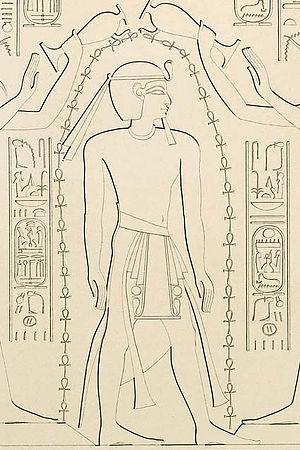
Ramsès XI est le dixième et dernier pharaon de la XXᵉ dynastie de -1099 à -1069. Il succède à Ramsès X et précède Smendès. Supposé être fils de Ramsès X et de la reine Tyti, cette filiation est remise en cause depuis peu. C'est le pharaon qui eut un des règnes les plus longs depuis Ramsès III, cependant son règne est loin d'être aussi brillant que celui de son ancêtre. On peut même dire qu'il marqua la fin de l'Empire égyptien, à l'extérieur comme à l'intérieur du pays. Cette période est frappée par l'effondrement de l'autorité nationale, la crise économique, le pillage des tombeaux royaux, la famine et pour finir la guerre civile.